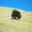
Label: oak_tree